Reeve Aleutian Airways

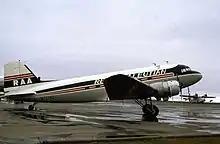
Reeve Aleutian Douglas DC-3 at Cold Bay

In July 1946, another DC-3 was purchased from the USAF. In the winter of 1946–47, Reeve filed with the CAA for a license to operate on the run between Anchorage and Attu, and in the summer of 1947 he was making weekly flights down the chain. Within a year, he was running a twice-weekly service, keeping all four DC-3s busy. It was during this time that Reeve Aleutian suffered its first accident. DC-3 N46567 being damaged in an accident during take-off at Merrill Field. The aircraft was insured, and Reeve bought a twin-engine Beechcraft and a Lockheed Electra 10-B to replace the DC-3, which was subsequently repaired and eventually sold.